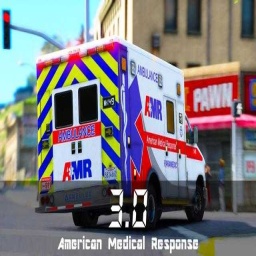
Label: ambulance